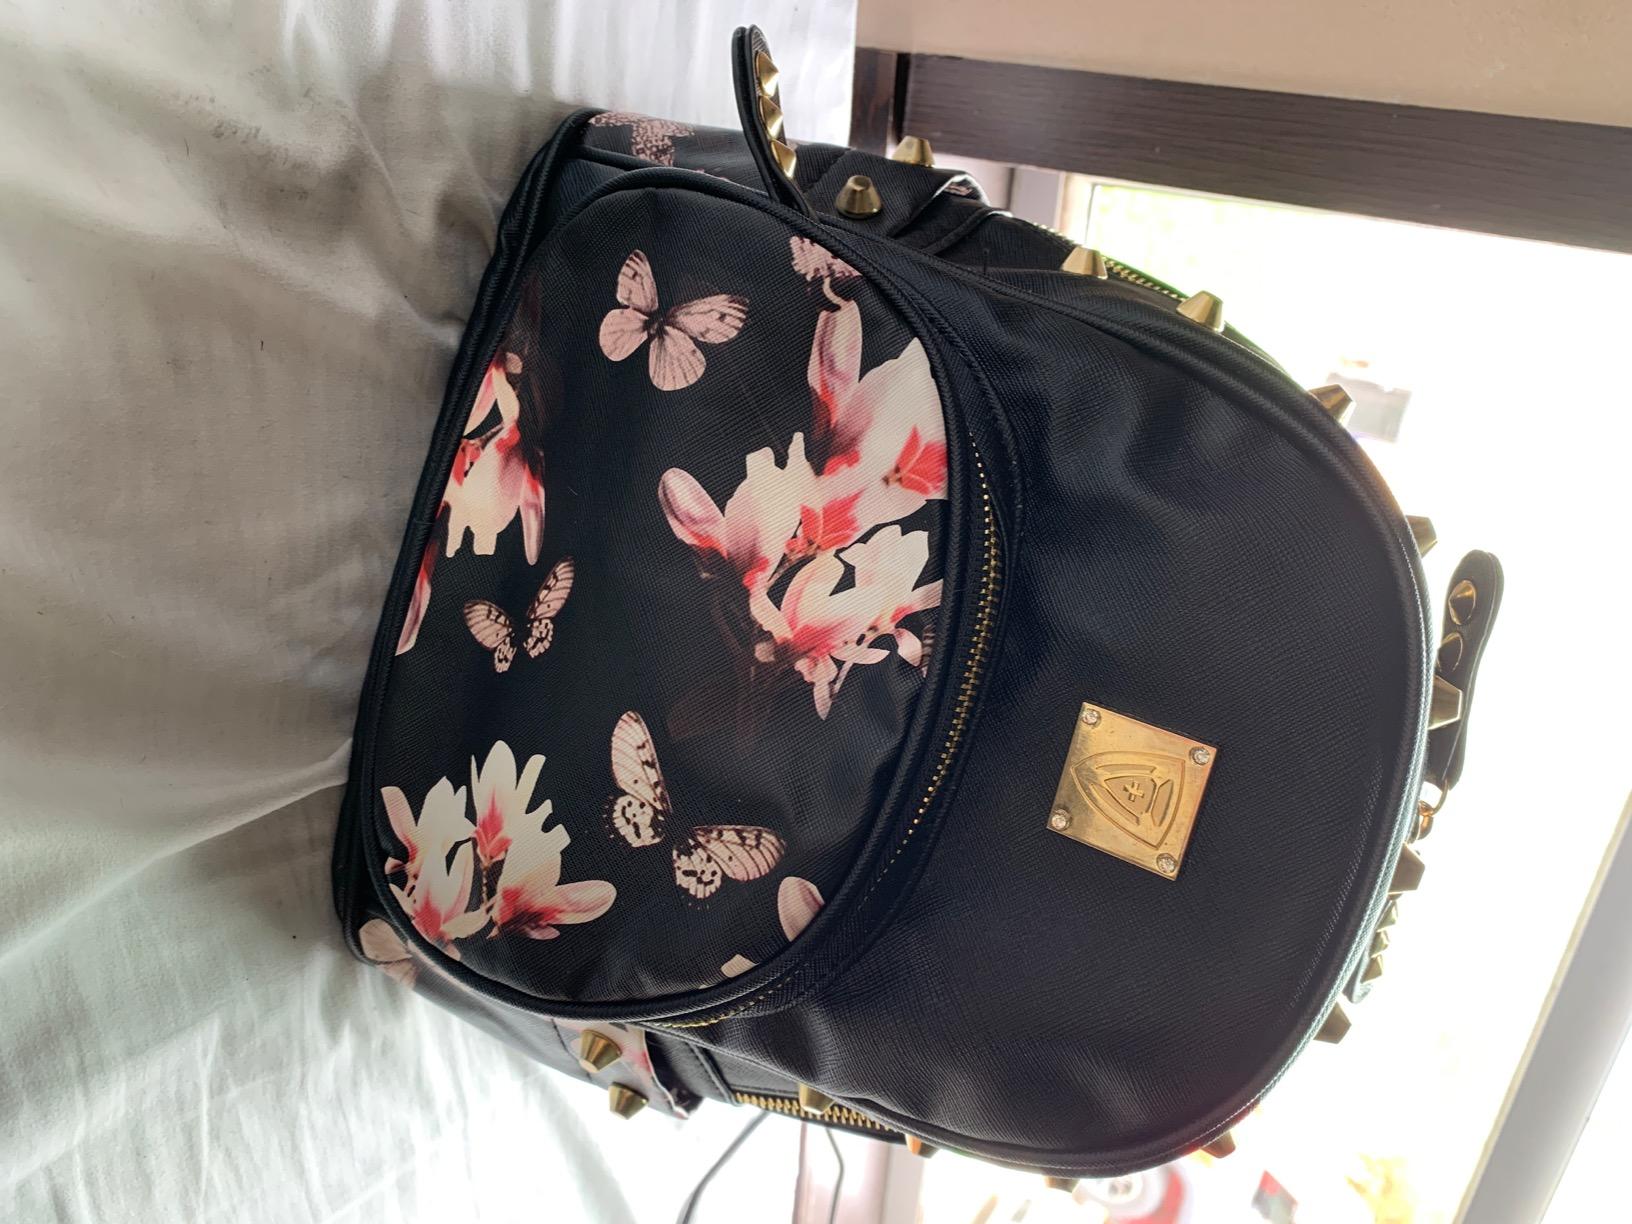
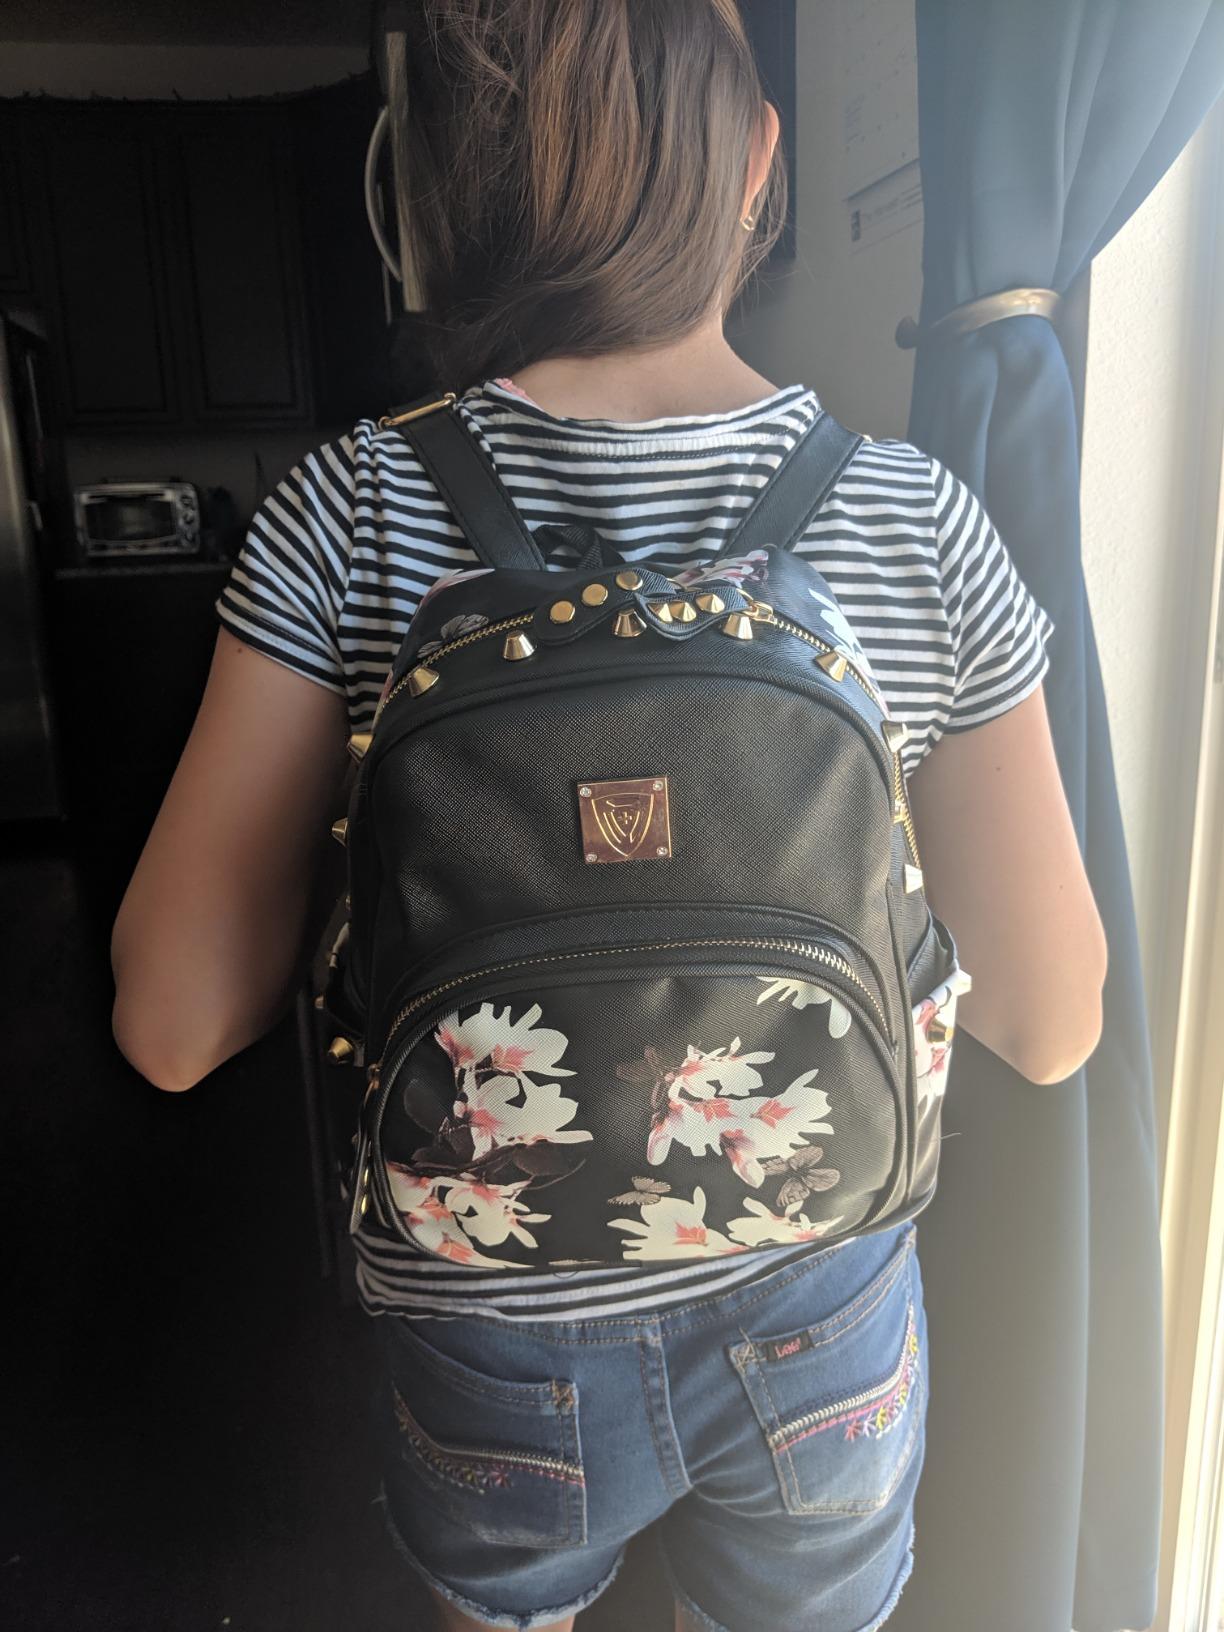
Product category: accessories_handbag
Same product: yes